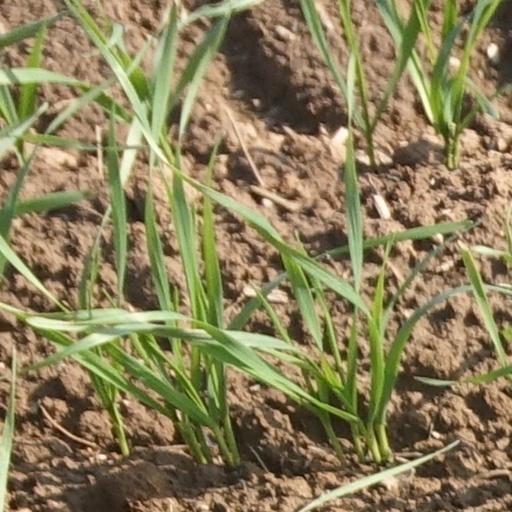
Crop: wheat